Cultural depictions of dogs

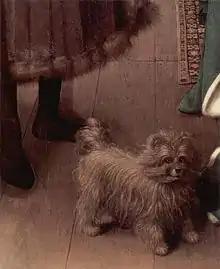
Detail of the dog

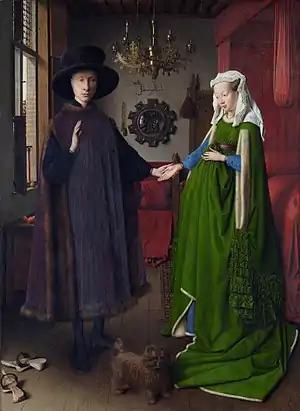
Jan van Eyck's "The Arnolfini Wedding" (1434).

Generally, dogs symbolize faith and loyalty. A dog, when included in an allegorical painting, portrays the attribute of fidelity personified. In a portrait of a married couple, a dog placed in a woman's lap or at her feet can represent marital fidelity. If the portrait is of a widow, a dog can represent her continuing faithfulness to the memory of her late husband.